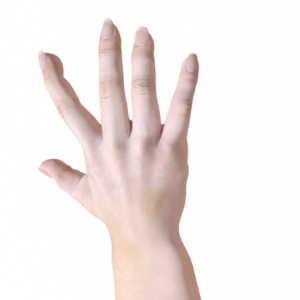
Label: paper